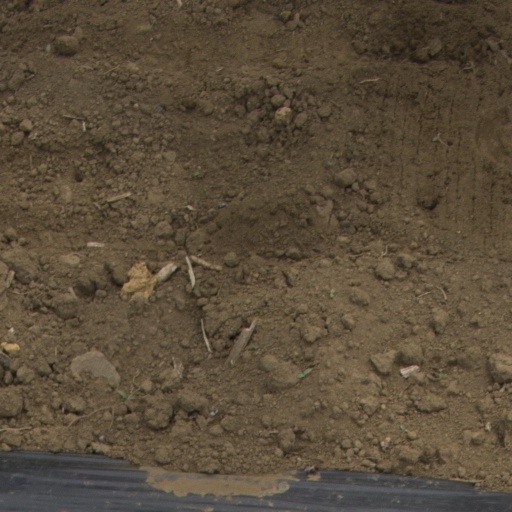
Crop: Jerusalem artichoke